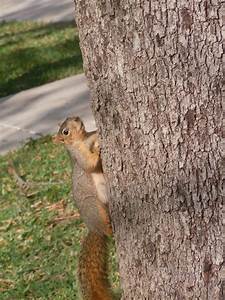
Label: squirrel